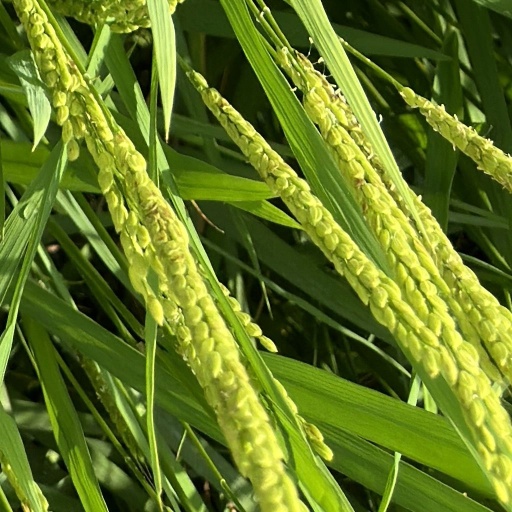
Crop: rice